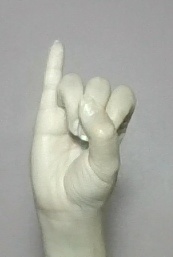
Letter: meem